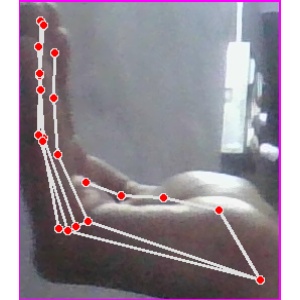
अक्षर: स